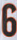
Number: 6